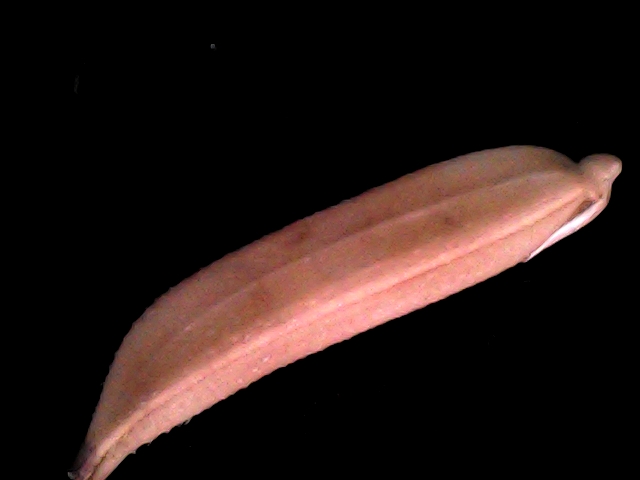
Rice variety: BD70